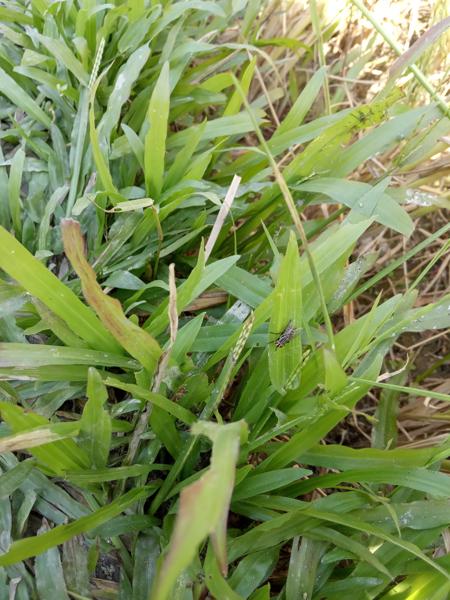
Weed species: Paspalum scrobiculatum